Baihe District

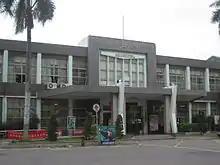
Baihe District Office

Baihe District is a district located in Tainan, Taiwan. It is known for its hot springs and lotus farming. The town borders Chiayi County to the north and east, Dongshan District to the south, and Houbi District to the west. Some indigenous Siraya people live here, although their lifestyles and traditions have been almost replaced (or perhaps absorbed) by Han Chinese culture.